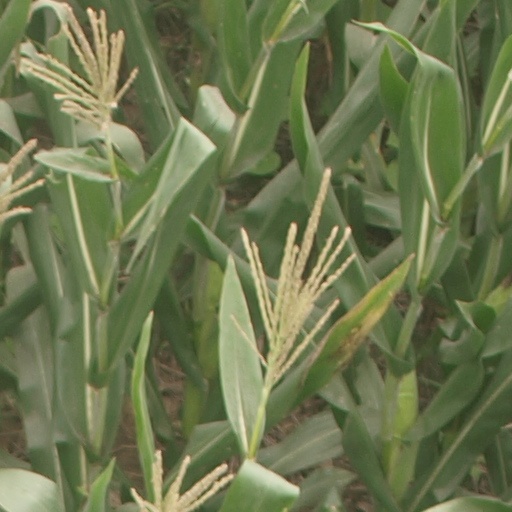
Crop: maize; corn